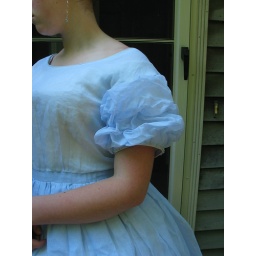
Sheer dress in teen style. Light blue cotton organdy.